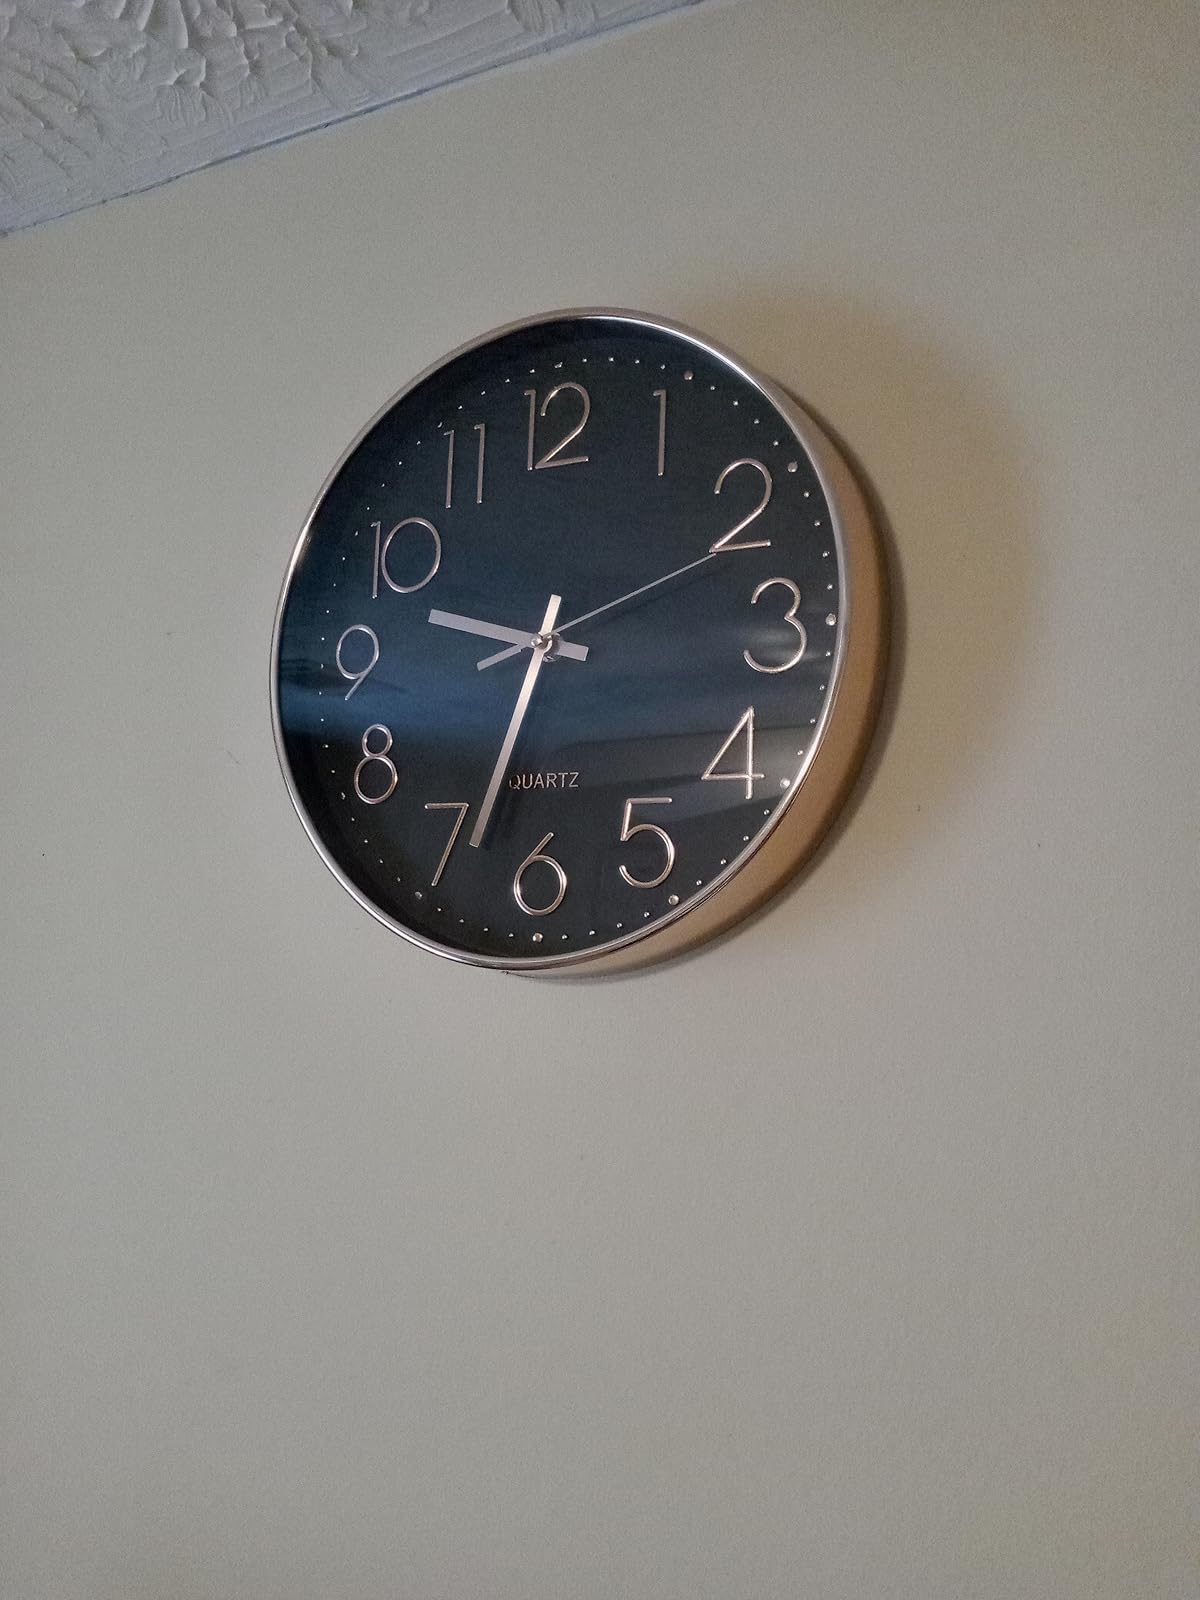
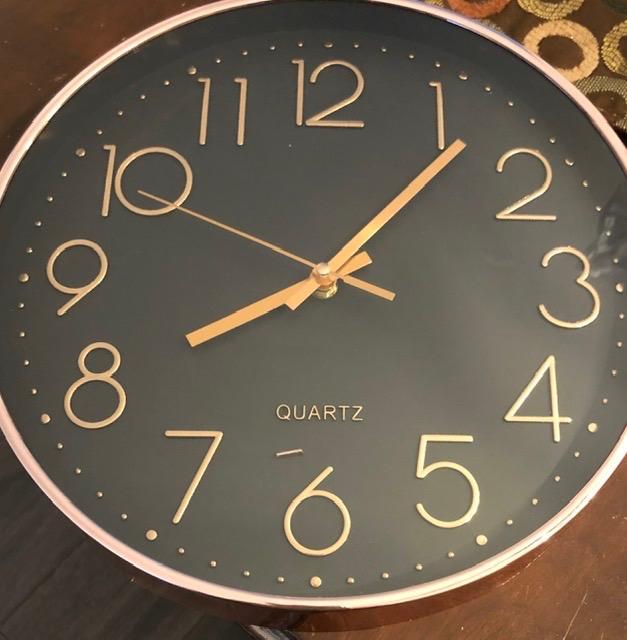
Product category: clock
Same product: yes